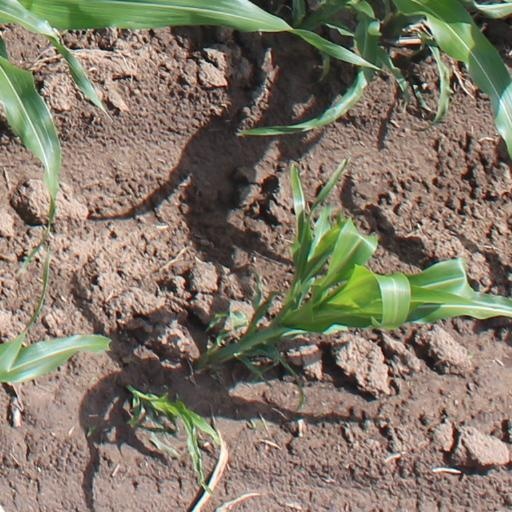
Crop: maize; corn